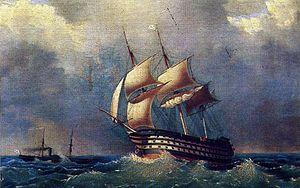
Le Paris, en russe : Париж, est un navire à voiles appartenant à la Marine impériale de Russie. Il était le sister-ship du Douze Apôtres et du Grand-duc Constantin. En service dans la flotte de la mer Noire, il prit part à la bataille de Sinop